Human rights in Costa Rica

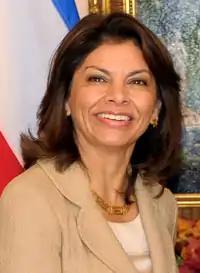
Laura Chinchilla Miranda, the first female president of Costa Rica

It is currently illegal to discriminate against women in Costa Rica, the country historically placing large emphasis on promoting gender equality; the constitution pledges equal rights. Power disparity does still exist, yet has significantly lessened in recent years. Costa Rica ranks third in the developing nations for gender equality. Marriage is usually consensual, on the basis on love, with divorces legal and usually favouring women in terms of division of assets and custody of children.